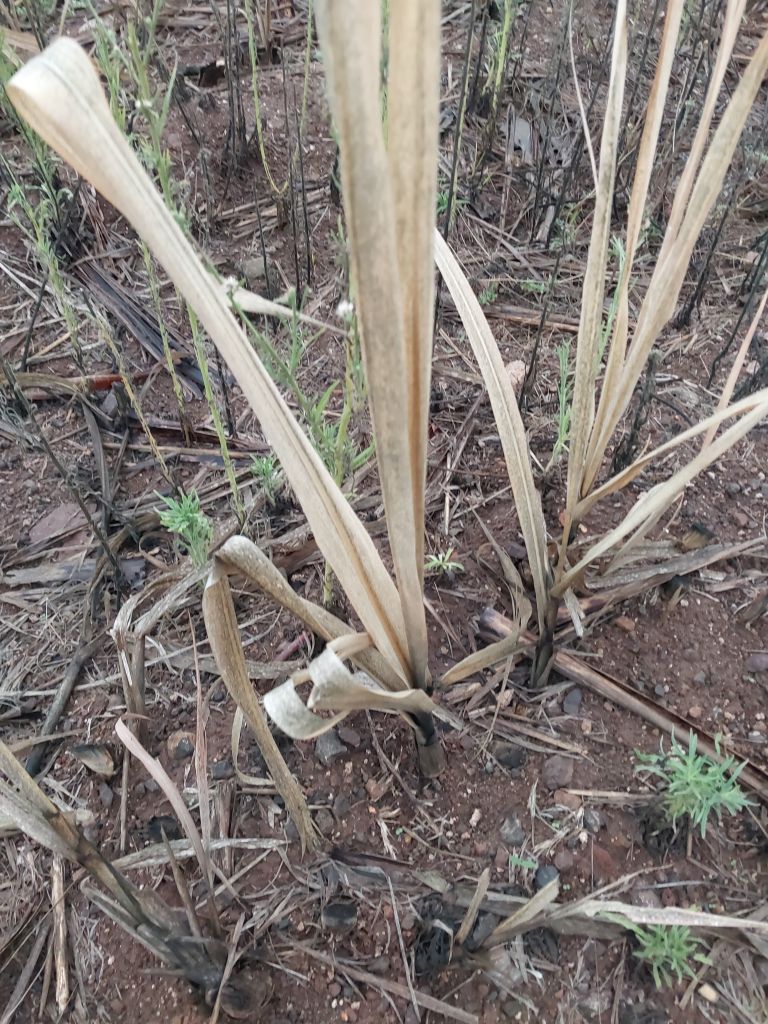
Label: Sett Rot